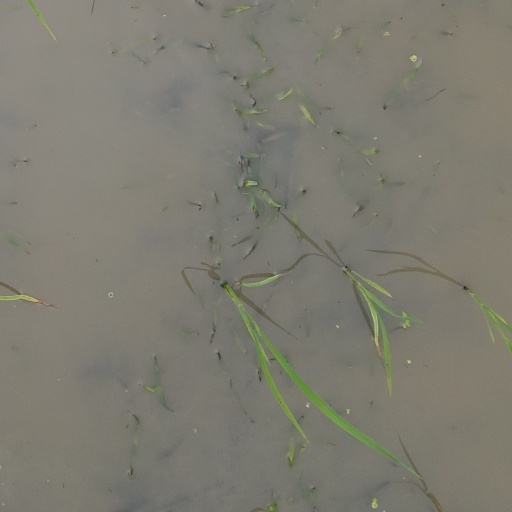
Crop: rice